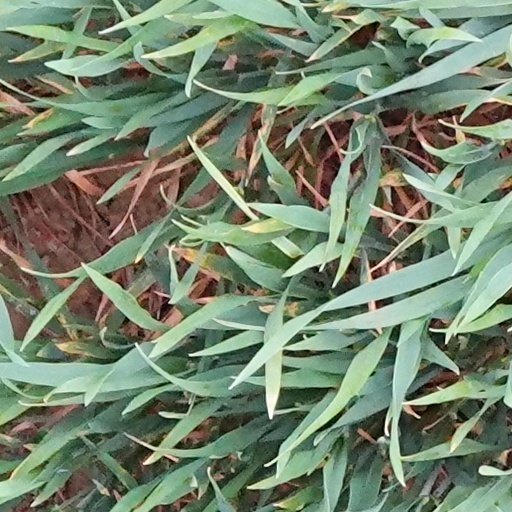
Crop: wheat